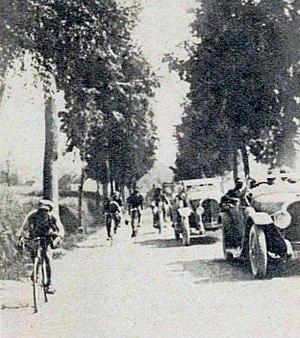
Paris-Bruxelles 1922, Félix Sellier futur vainqueur, avant Overyssche.
La Brussels Cycling Classic, appelée Paris-Bruxelles jusqu'en 2012, est une course cycliste créée en 1893 et disputée en Belgique et dont l'arrivée a lieu à Bruxelles. Sous son appellation Paris-Bruxelles, elle se roulait entre Soissons et Bruxelles.